Bush (electronics brand)

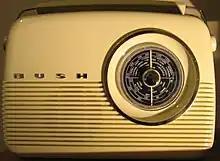
The TR82 transistor portable radio from 1959 was a design icon of the early transistor radios. Pictured here is a reproduction model released in the 2000s.

Bush became part of the Rank empire in 1945 when it was acquired by Cinema-Television, a subsidiary of Gaumont-British. A brand new factory was opened at Ernesettle, Plymouth in 1949. In 1946 the DAC90, designed by Frank Middleditch, featured in the V&A exhibition "Britain Can Make It". The original model in black became very popular and was succeeded by the DAC90A in other colours, and export models with dials in different languages.